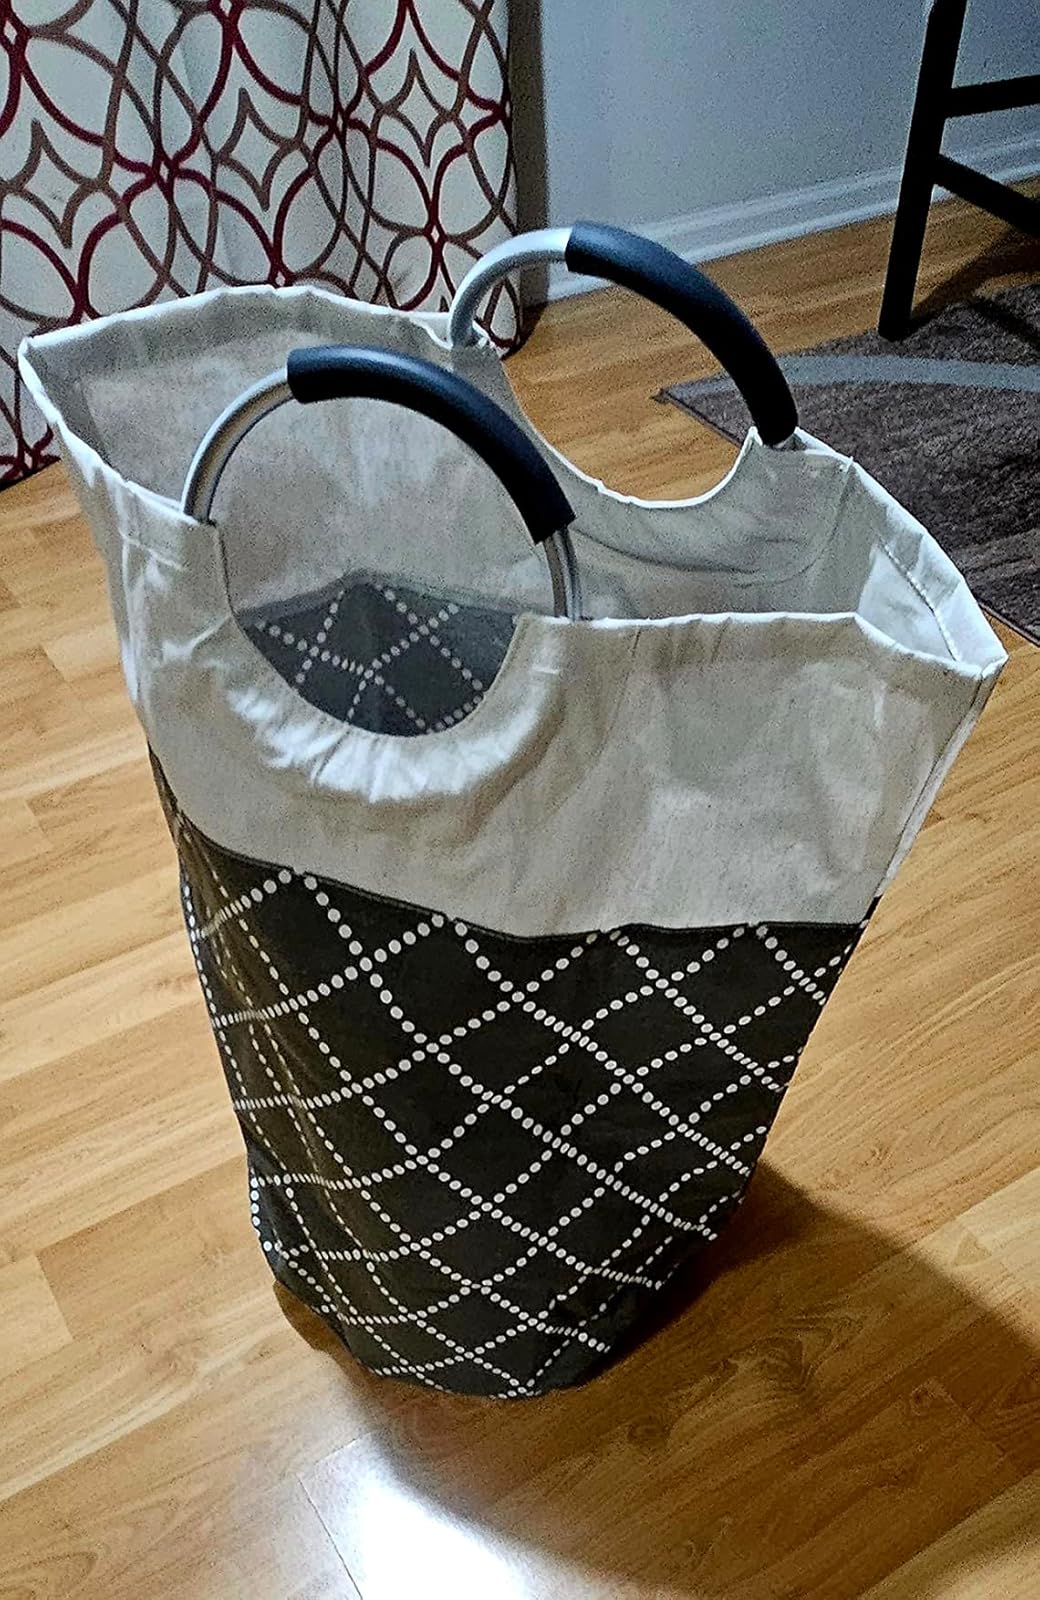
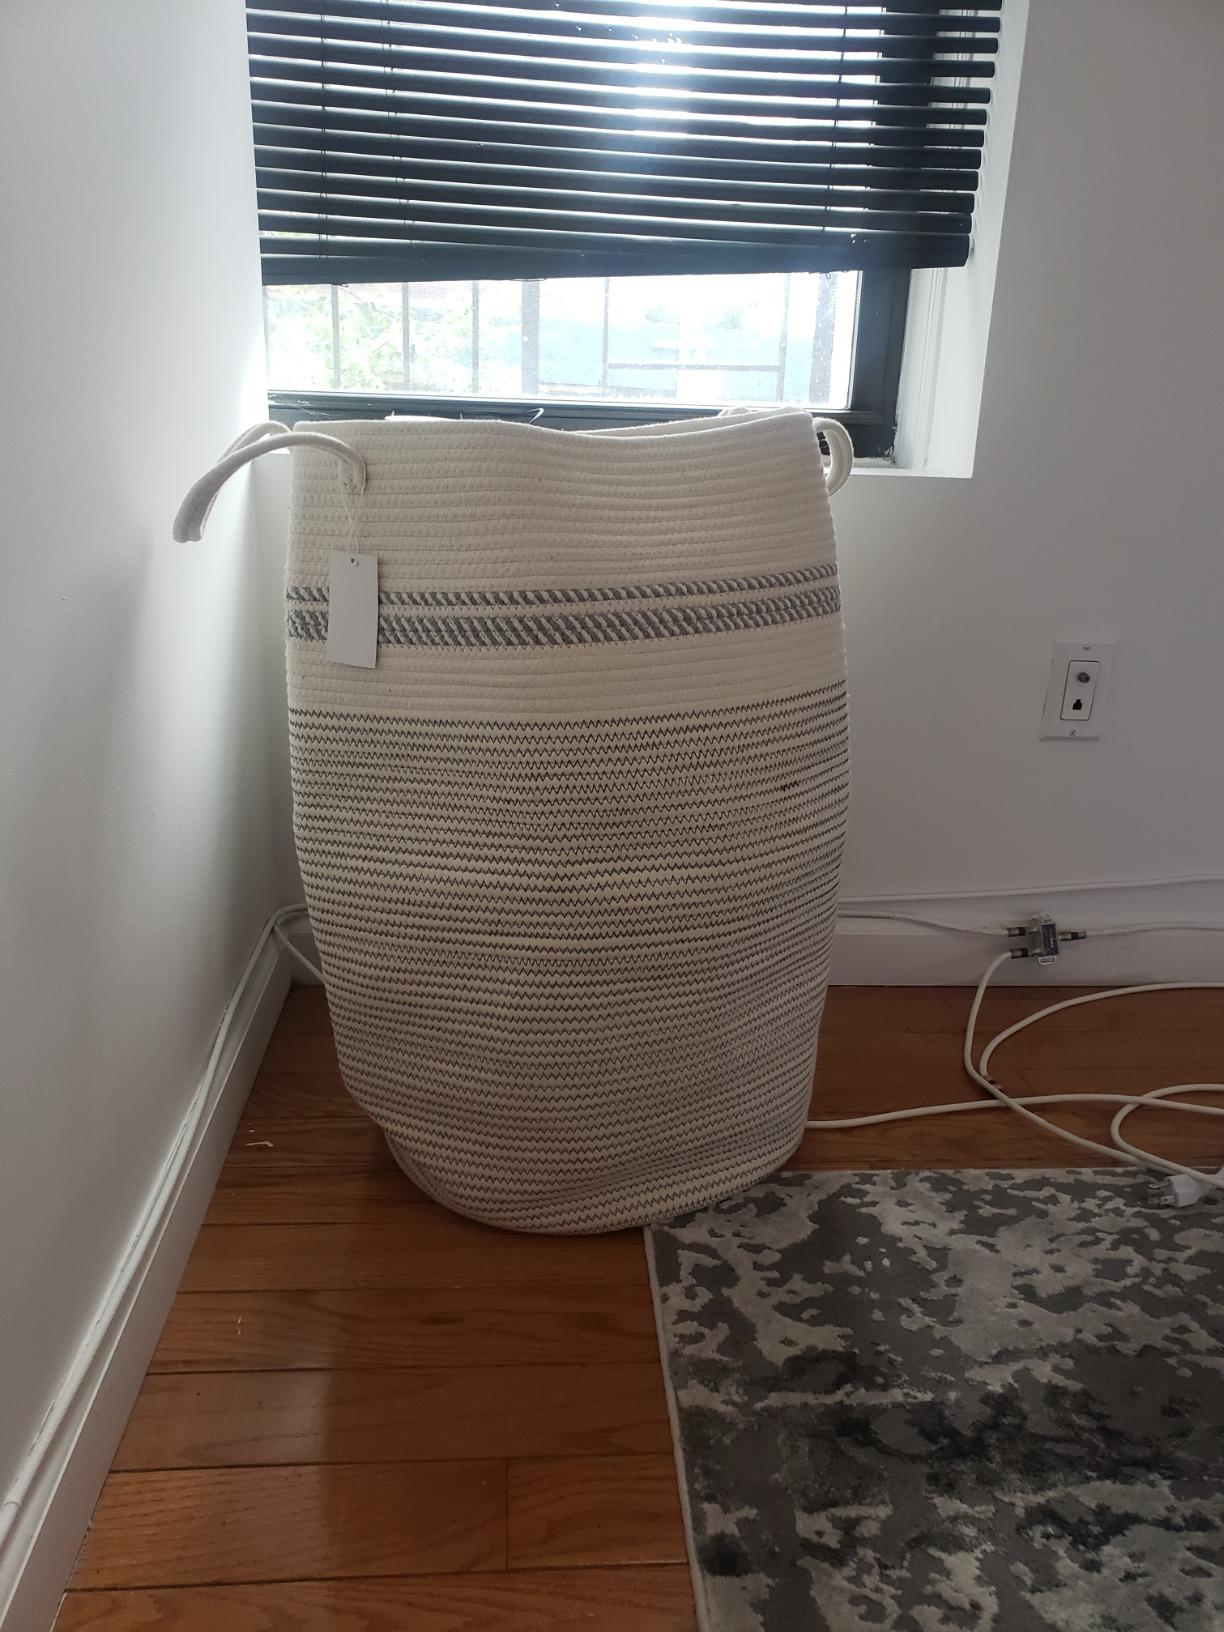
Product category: items_hamper
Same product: no